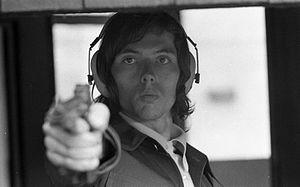
Tamás Kancsal est un pentathlonien hongrois. Il participe aux Jeux olympiques d'été de 1976 où il remporte la médaille de bronze par équipe.